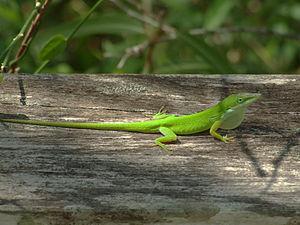
Le contraste est une propriété intrinsèque d'une image qui quantifie la différence de luminosité entre les parties claires et sombres d'une image.